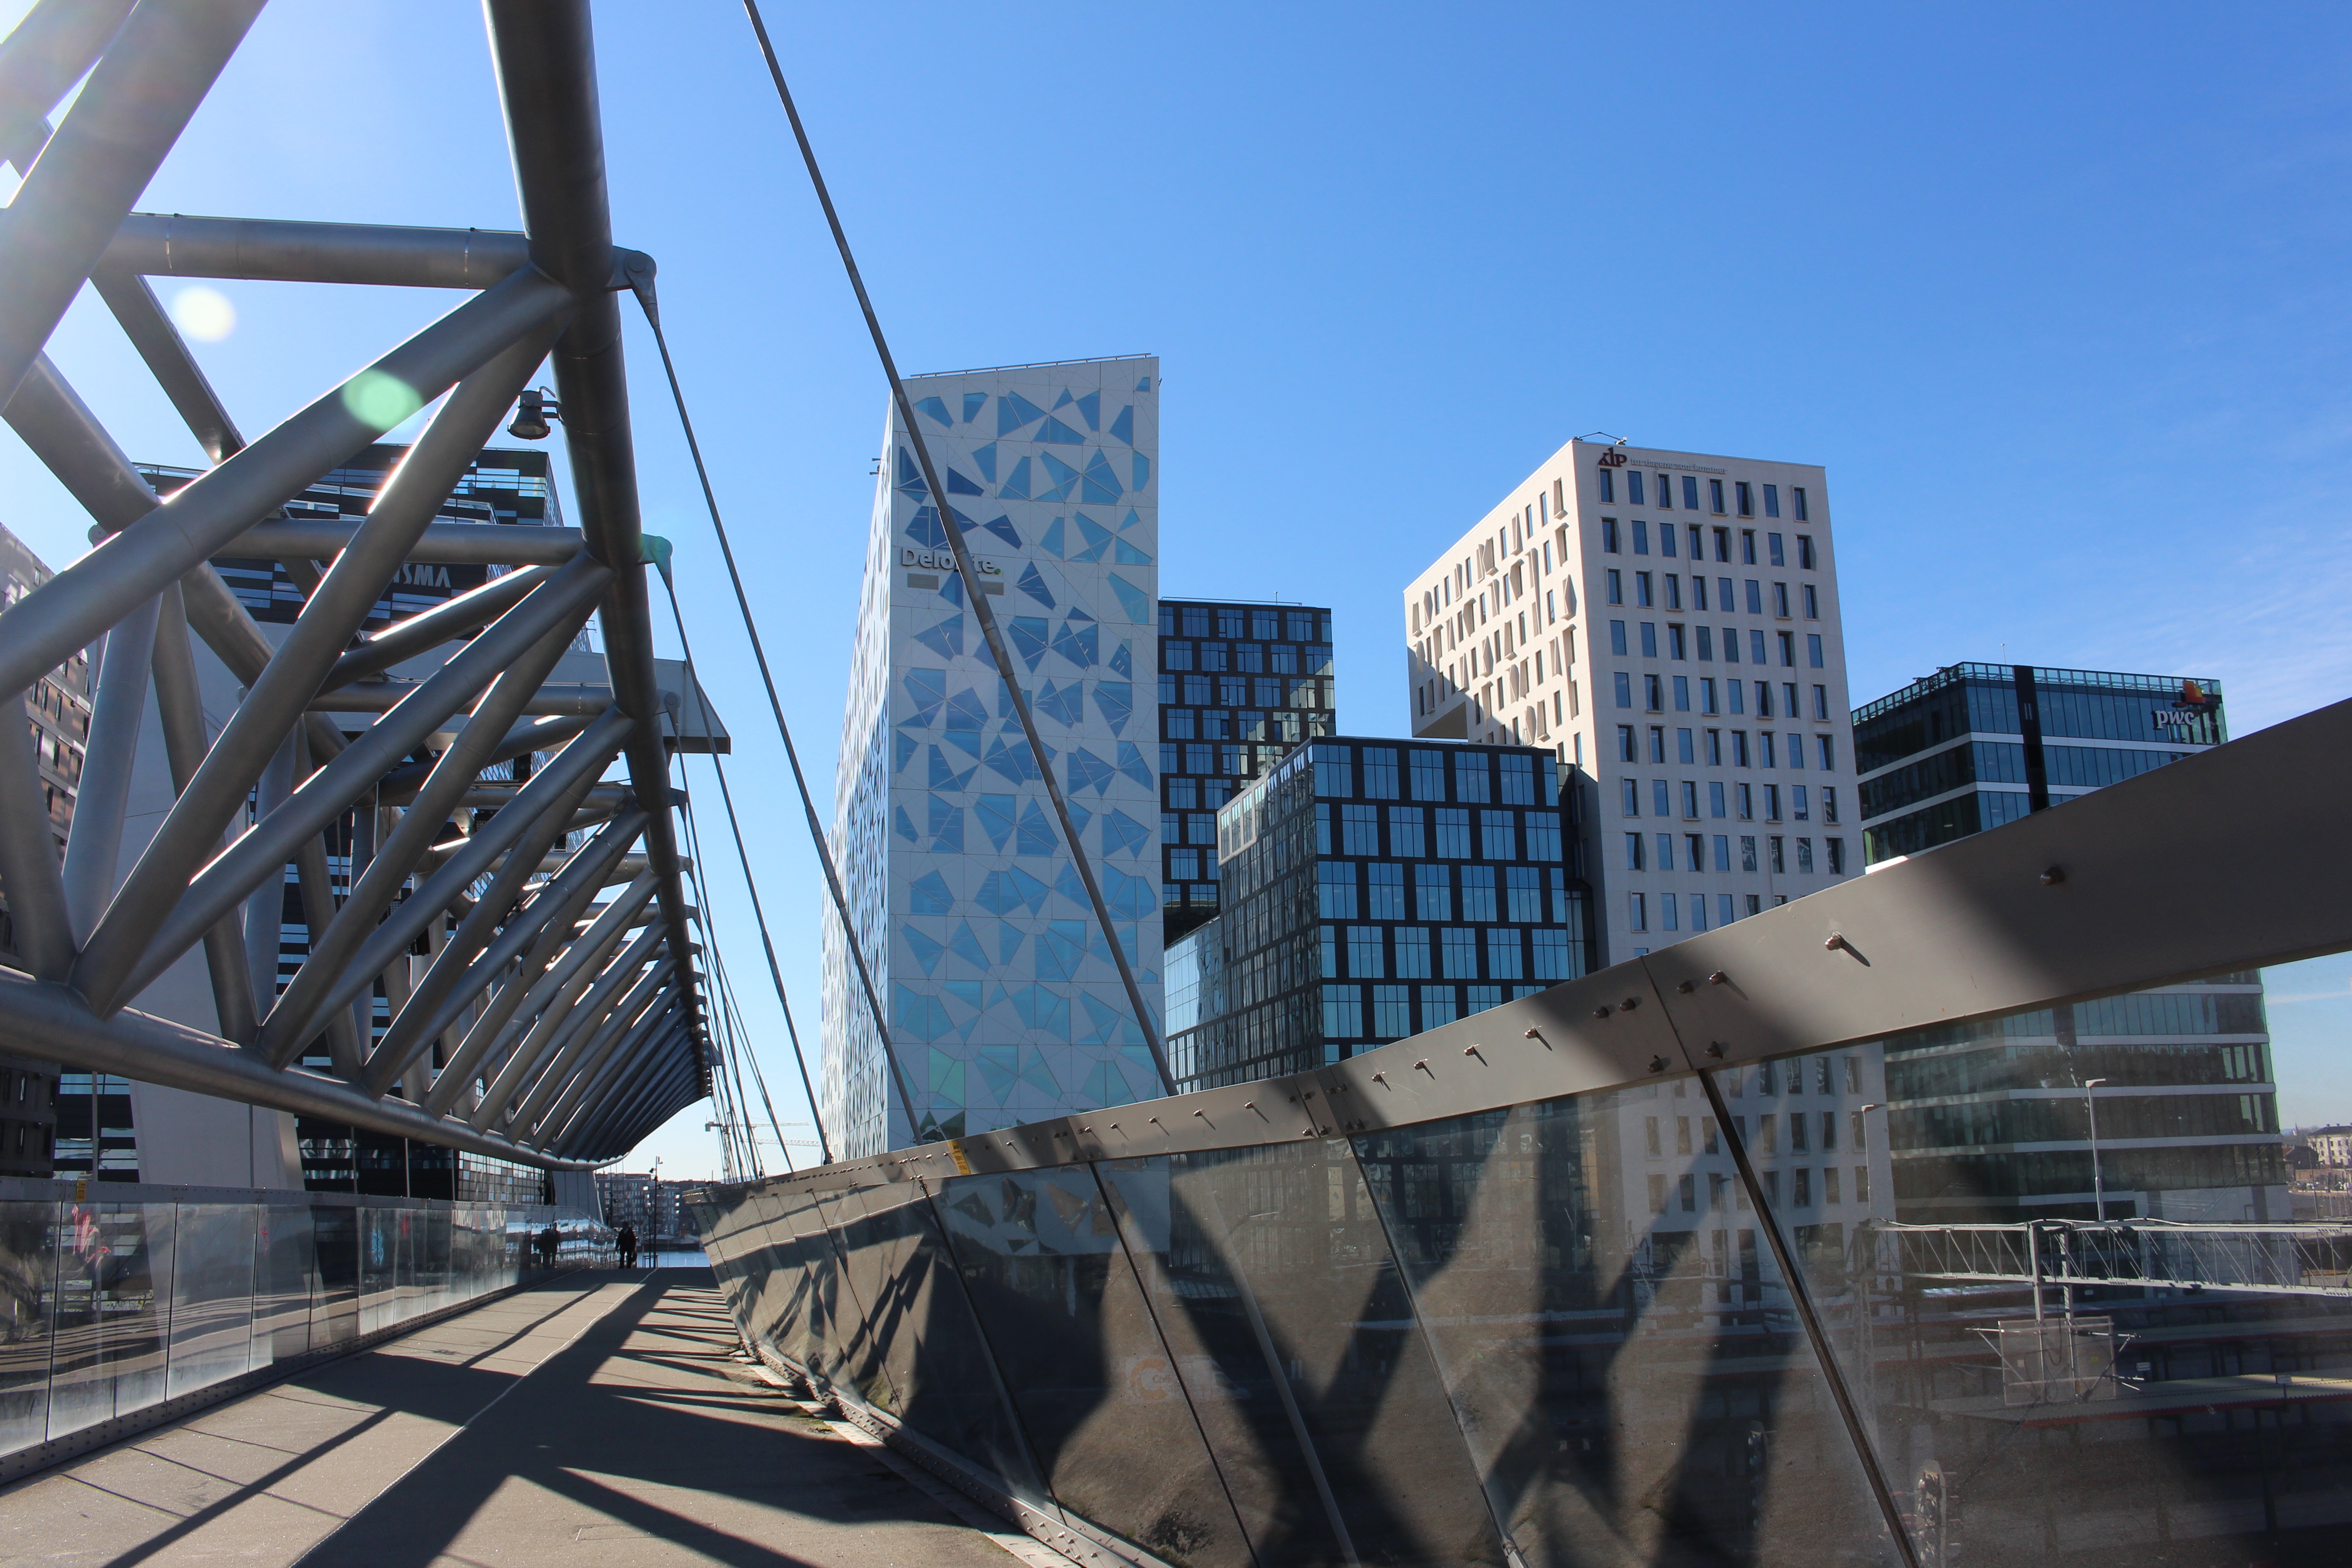
architecture, bridge, building, skyscraper, downtown, landmark, facade, professional, modern, tower block, headquarters, oslo, metropolis, metal frame, visitoslo, urban area, skyway, alexandra gutthenbach lindau, bj rvika, acrobat bridge